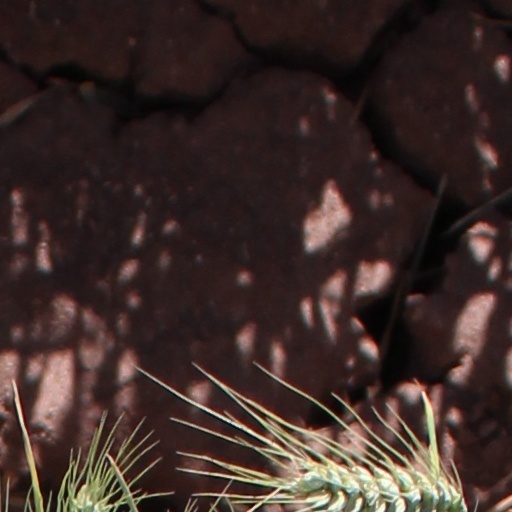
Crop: wheat